Formula One drivers from Sweden

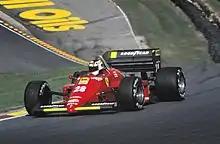
Johansson driving for Ferrari at the 1985 European Grand Prix

Sweden's most successful Formula One driver was Ronnie Peterson. In a career that spanned 9 seasons he won 10 Grands Prix and came close to winning the championship on multiple occasions. He was an in-demand driver who was signed by teams such as March, Tyrrell and Lotus. Peterson was killed as a result of medical complications following a fiery accident at the 1978 Italian Grand Prix. His last career victory at the 1978 Austrian Grand Prix is the most recent for a Swedish Formula One driver.